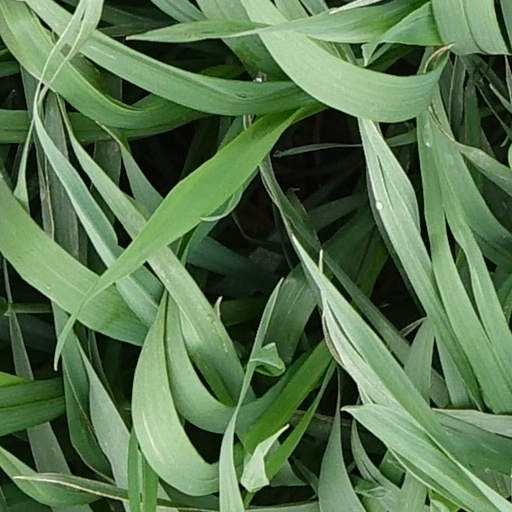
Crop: wheat